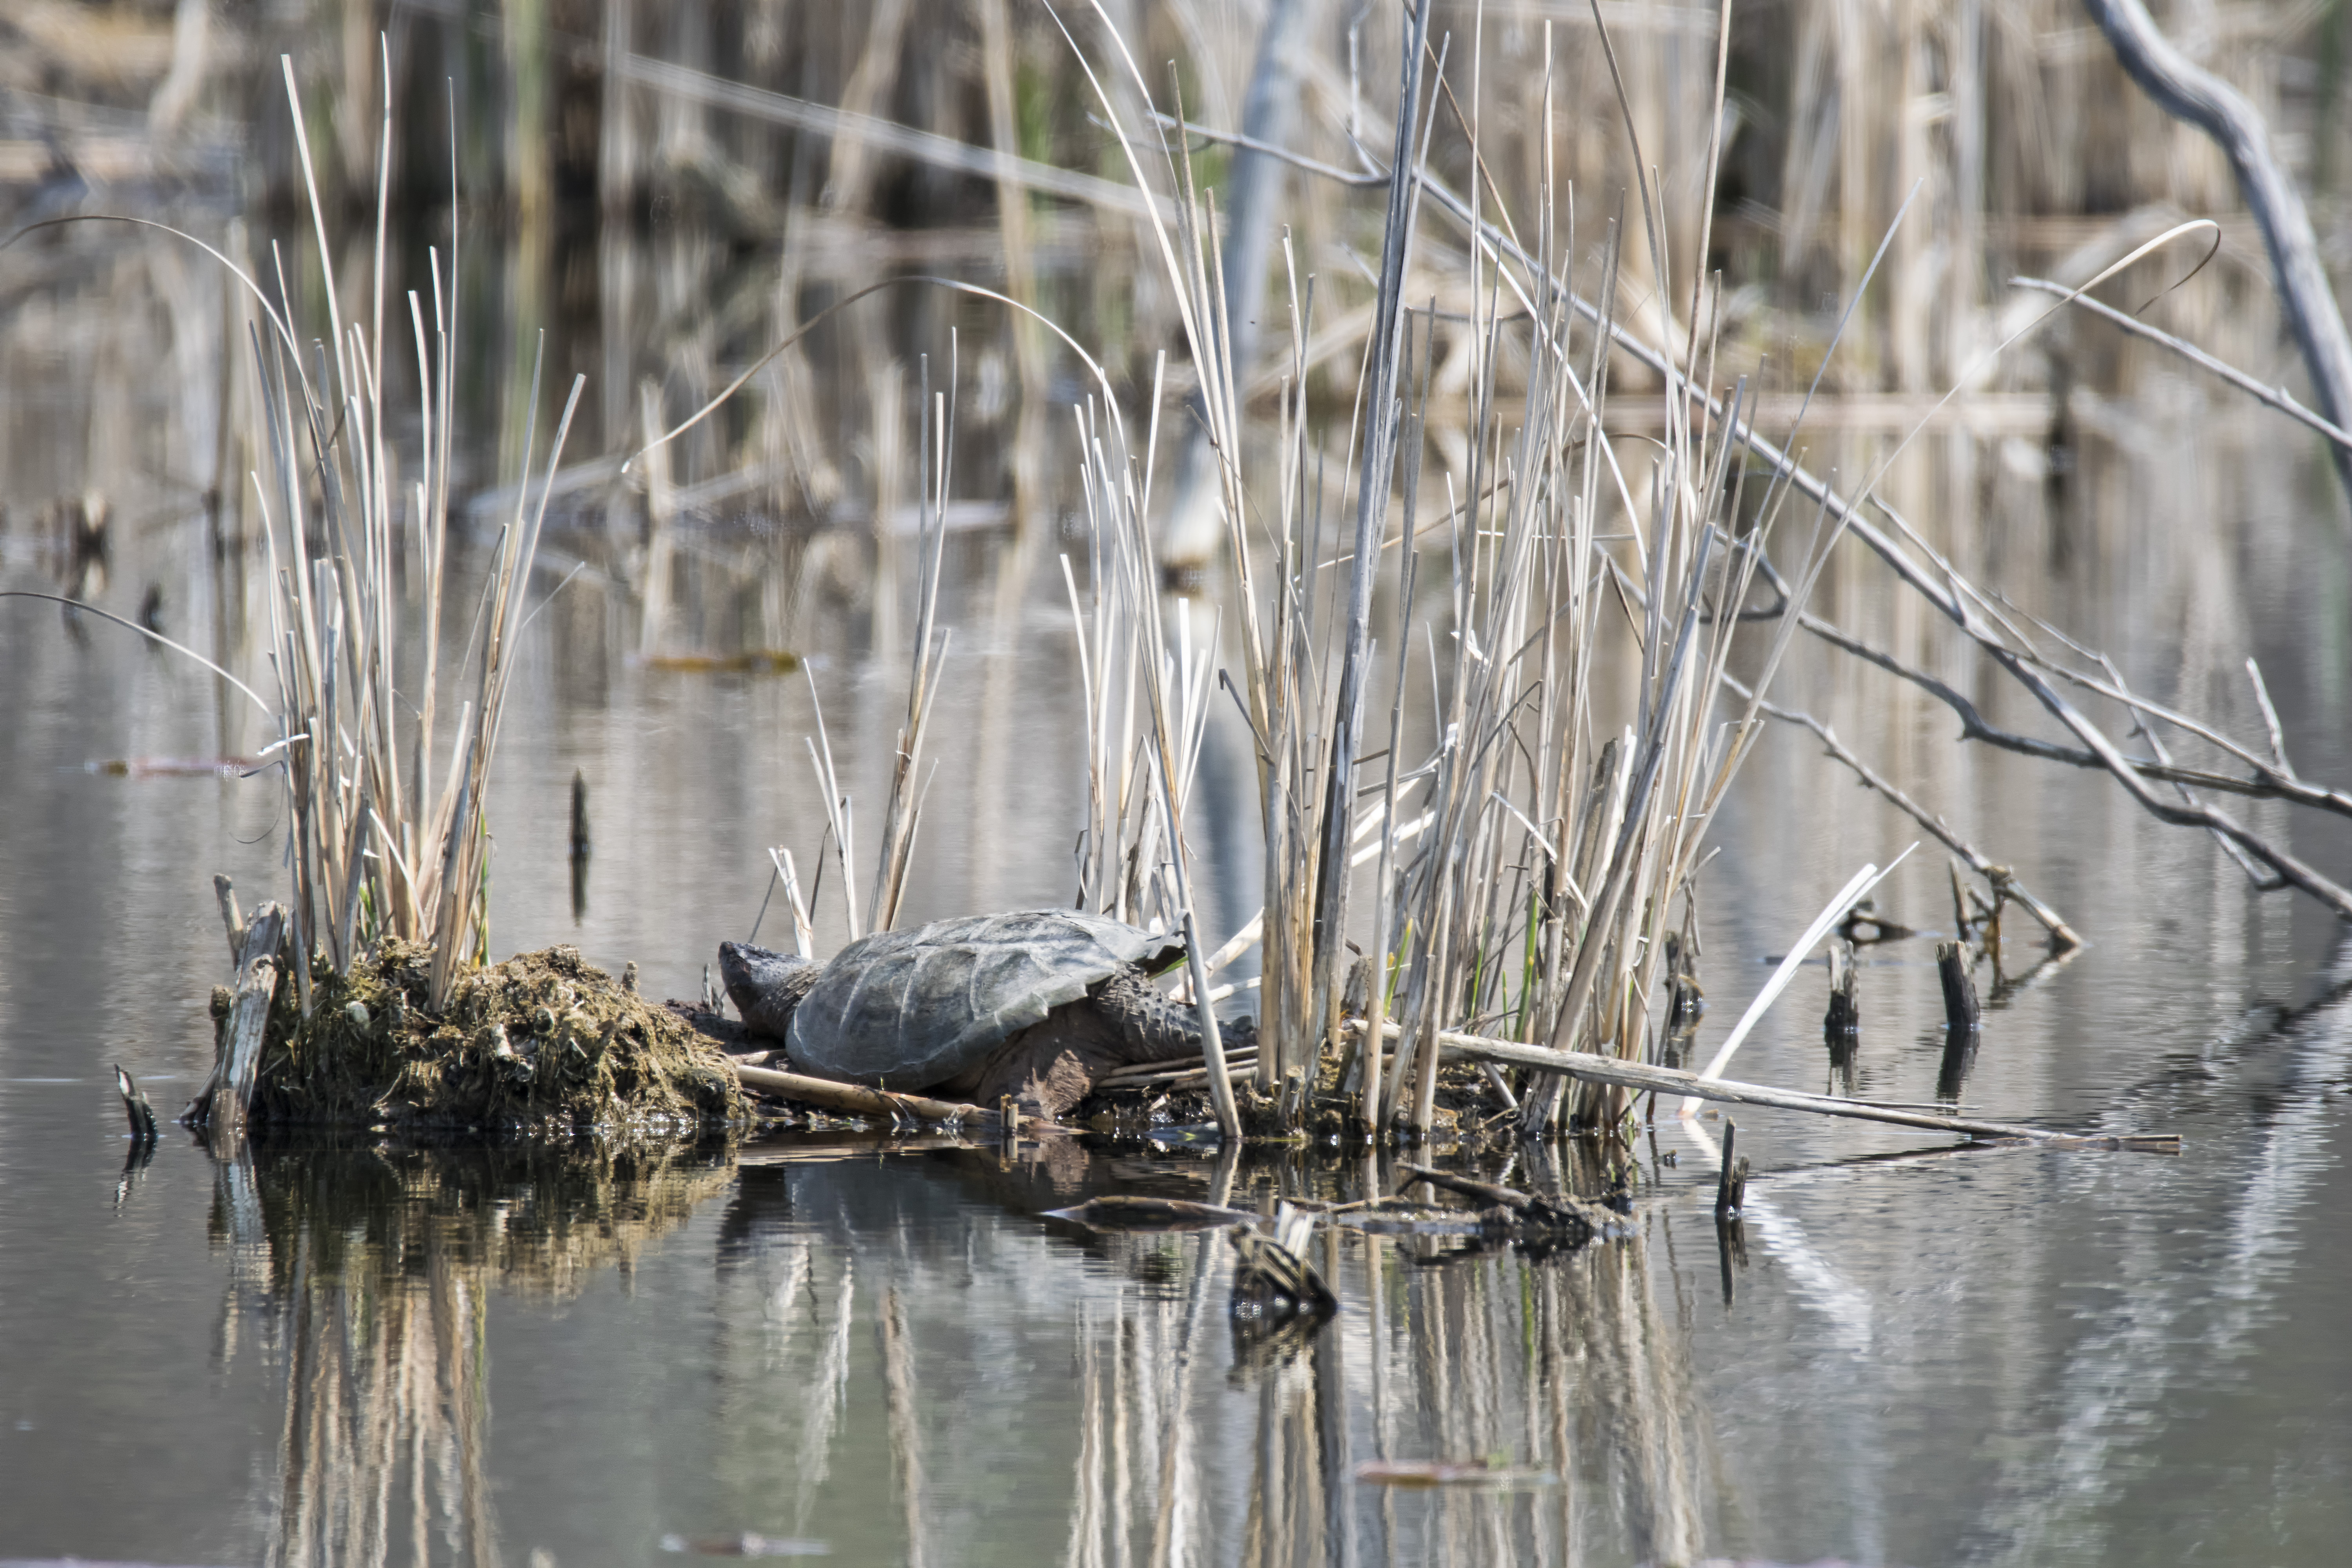
water, nature, swamp, winter, bird, wildlife, reflection, turtle, fauna, alligator, canada, wetland, quebec, water bird, shorebird, sherbrooke, tortue